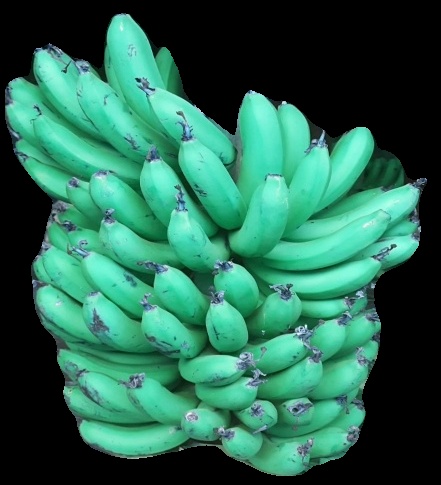
Variety: pachbale
Grade: grade1